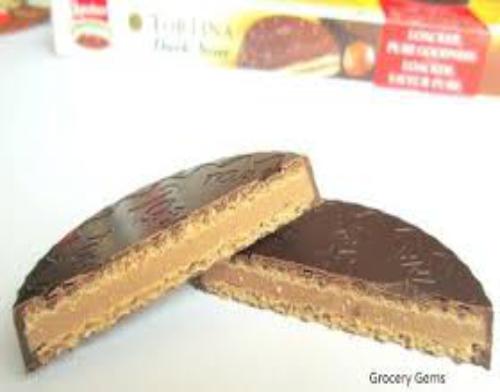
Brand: Loacker
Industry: Food